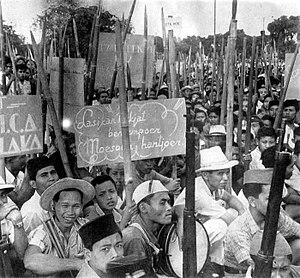
1946 est une année commune commençant un mardi.